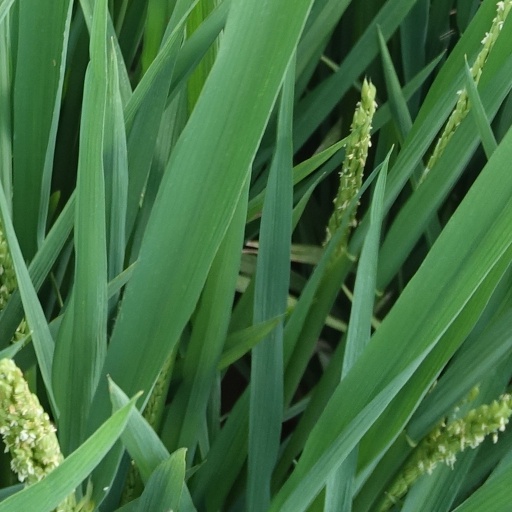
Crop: rice